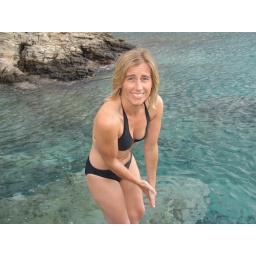
Loutro - a small village on the south coast of Crete, only accessable by boat